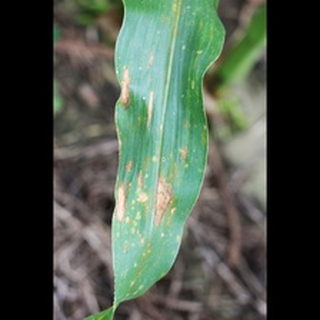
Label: corn_northern_leaf_blight